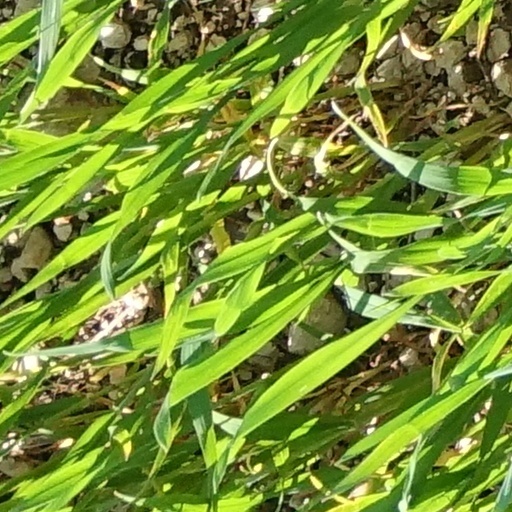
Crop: wheat